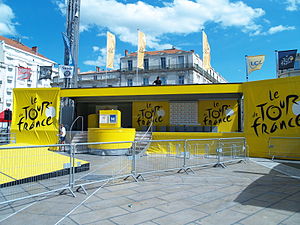
4. etape af Tour de France 2009 / Galleri
Fjerde etape af Tour de France 2009 blev kørt tirsdag d. 7. juli og var en 39 km holdtidskørsel, som gik fra Montpellier til Montpellier.